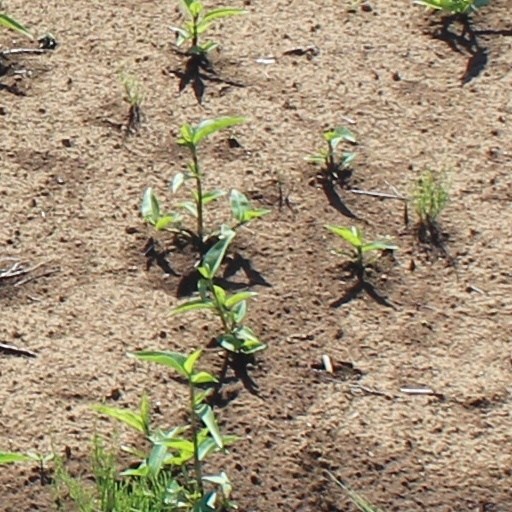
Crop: wheat